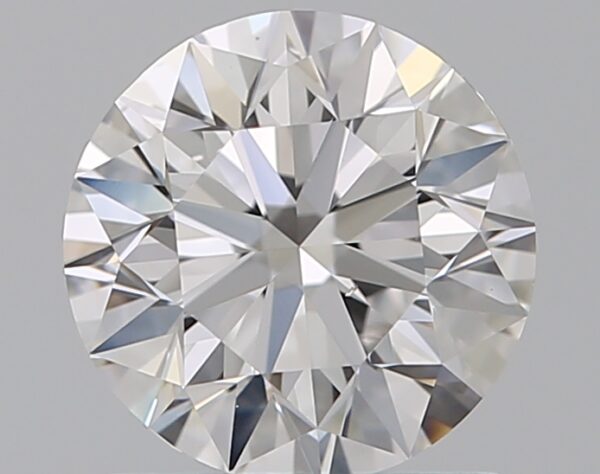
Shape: round
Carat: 1
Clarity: VS2
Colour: D
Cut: EX
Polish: EX
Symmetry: EX
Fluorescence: M
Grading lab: GIA
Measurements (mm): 6.3 x 6.34 x 4